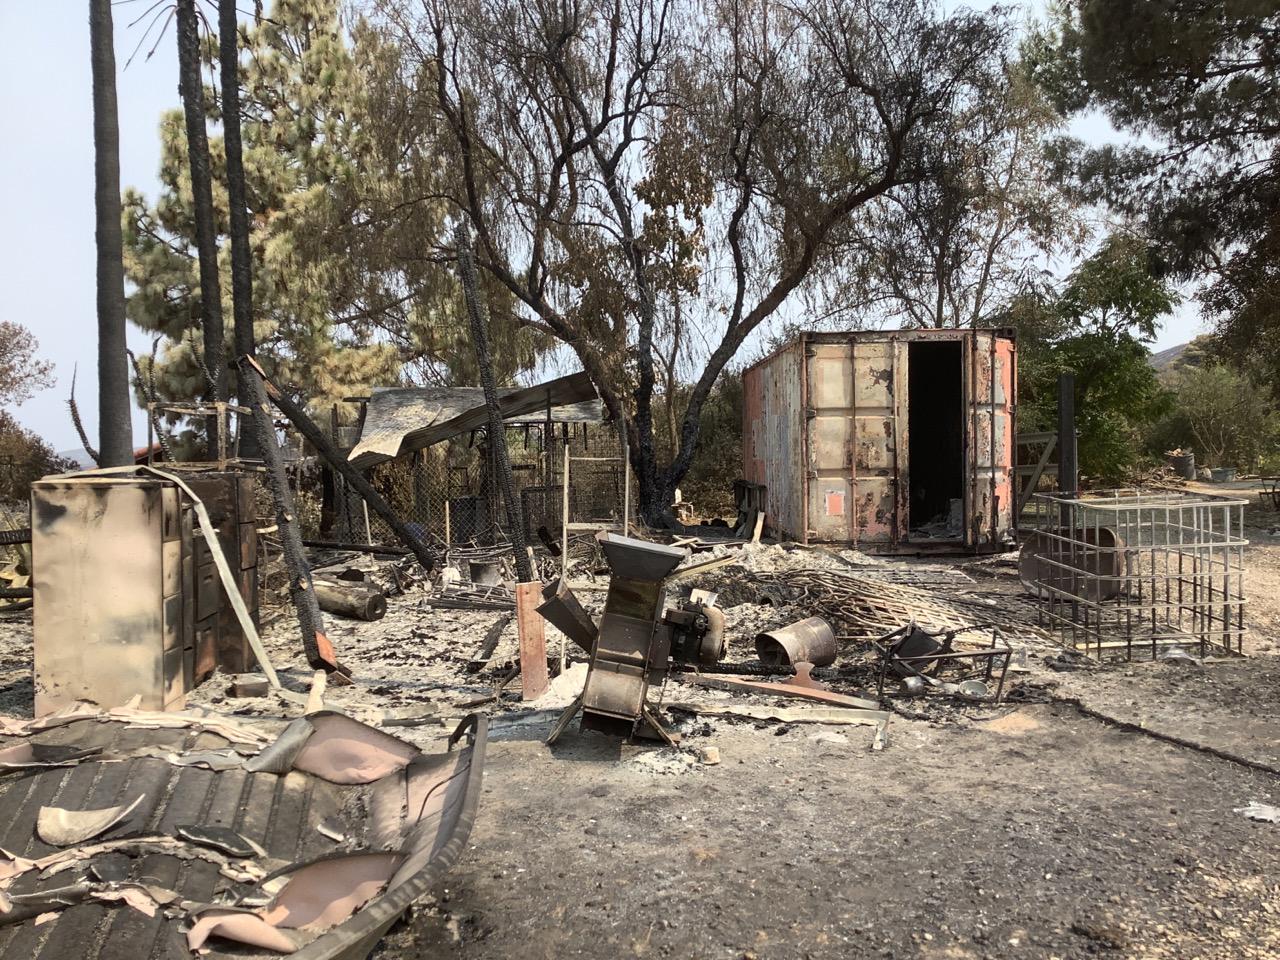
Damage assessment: destroyed